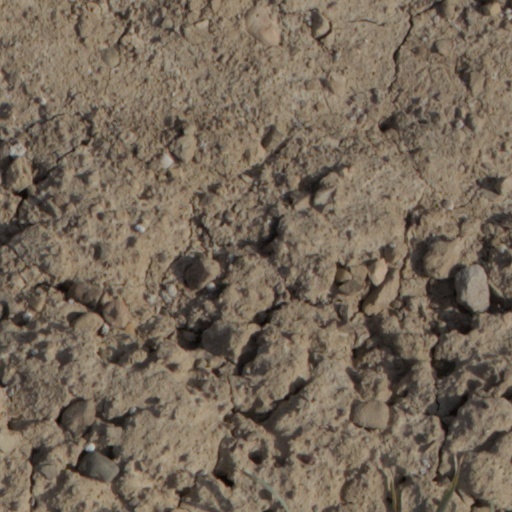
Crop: wheat